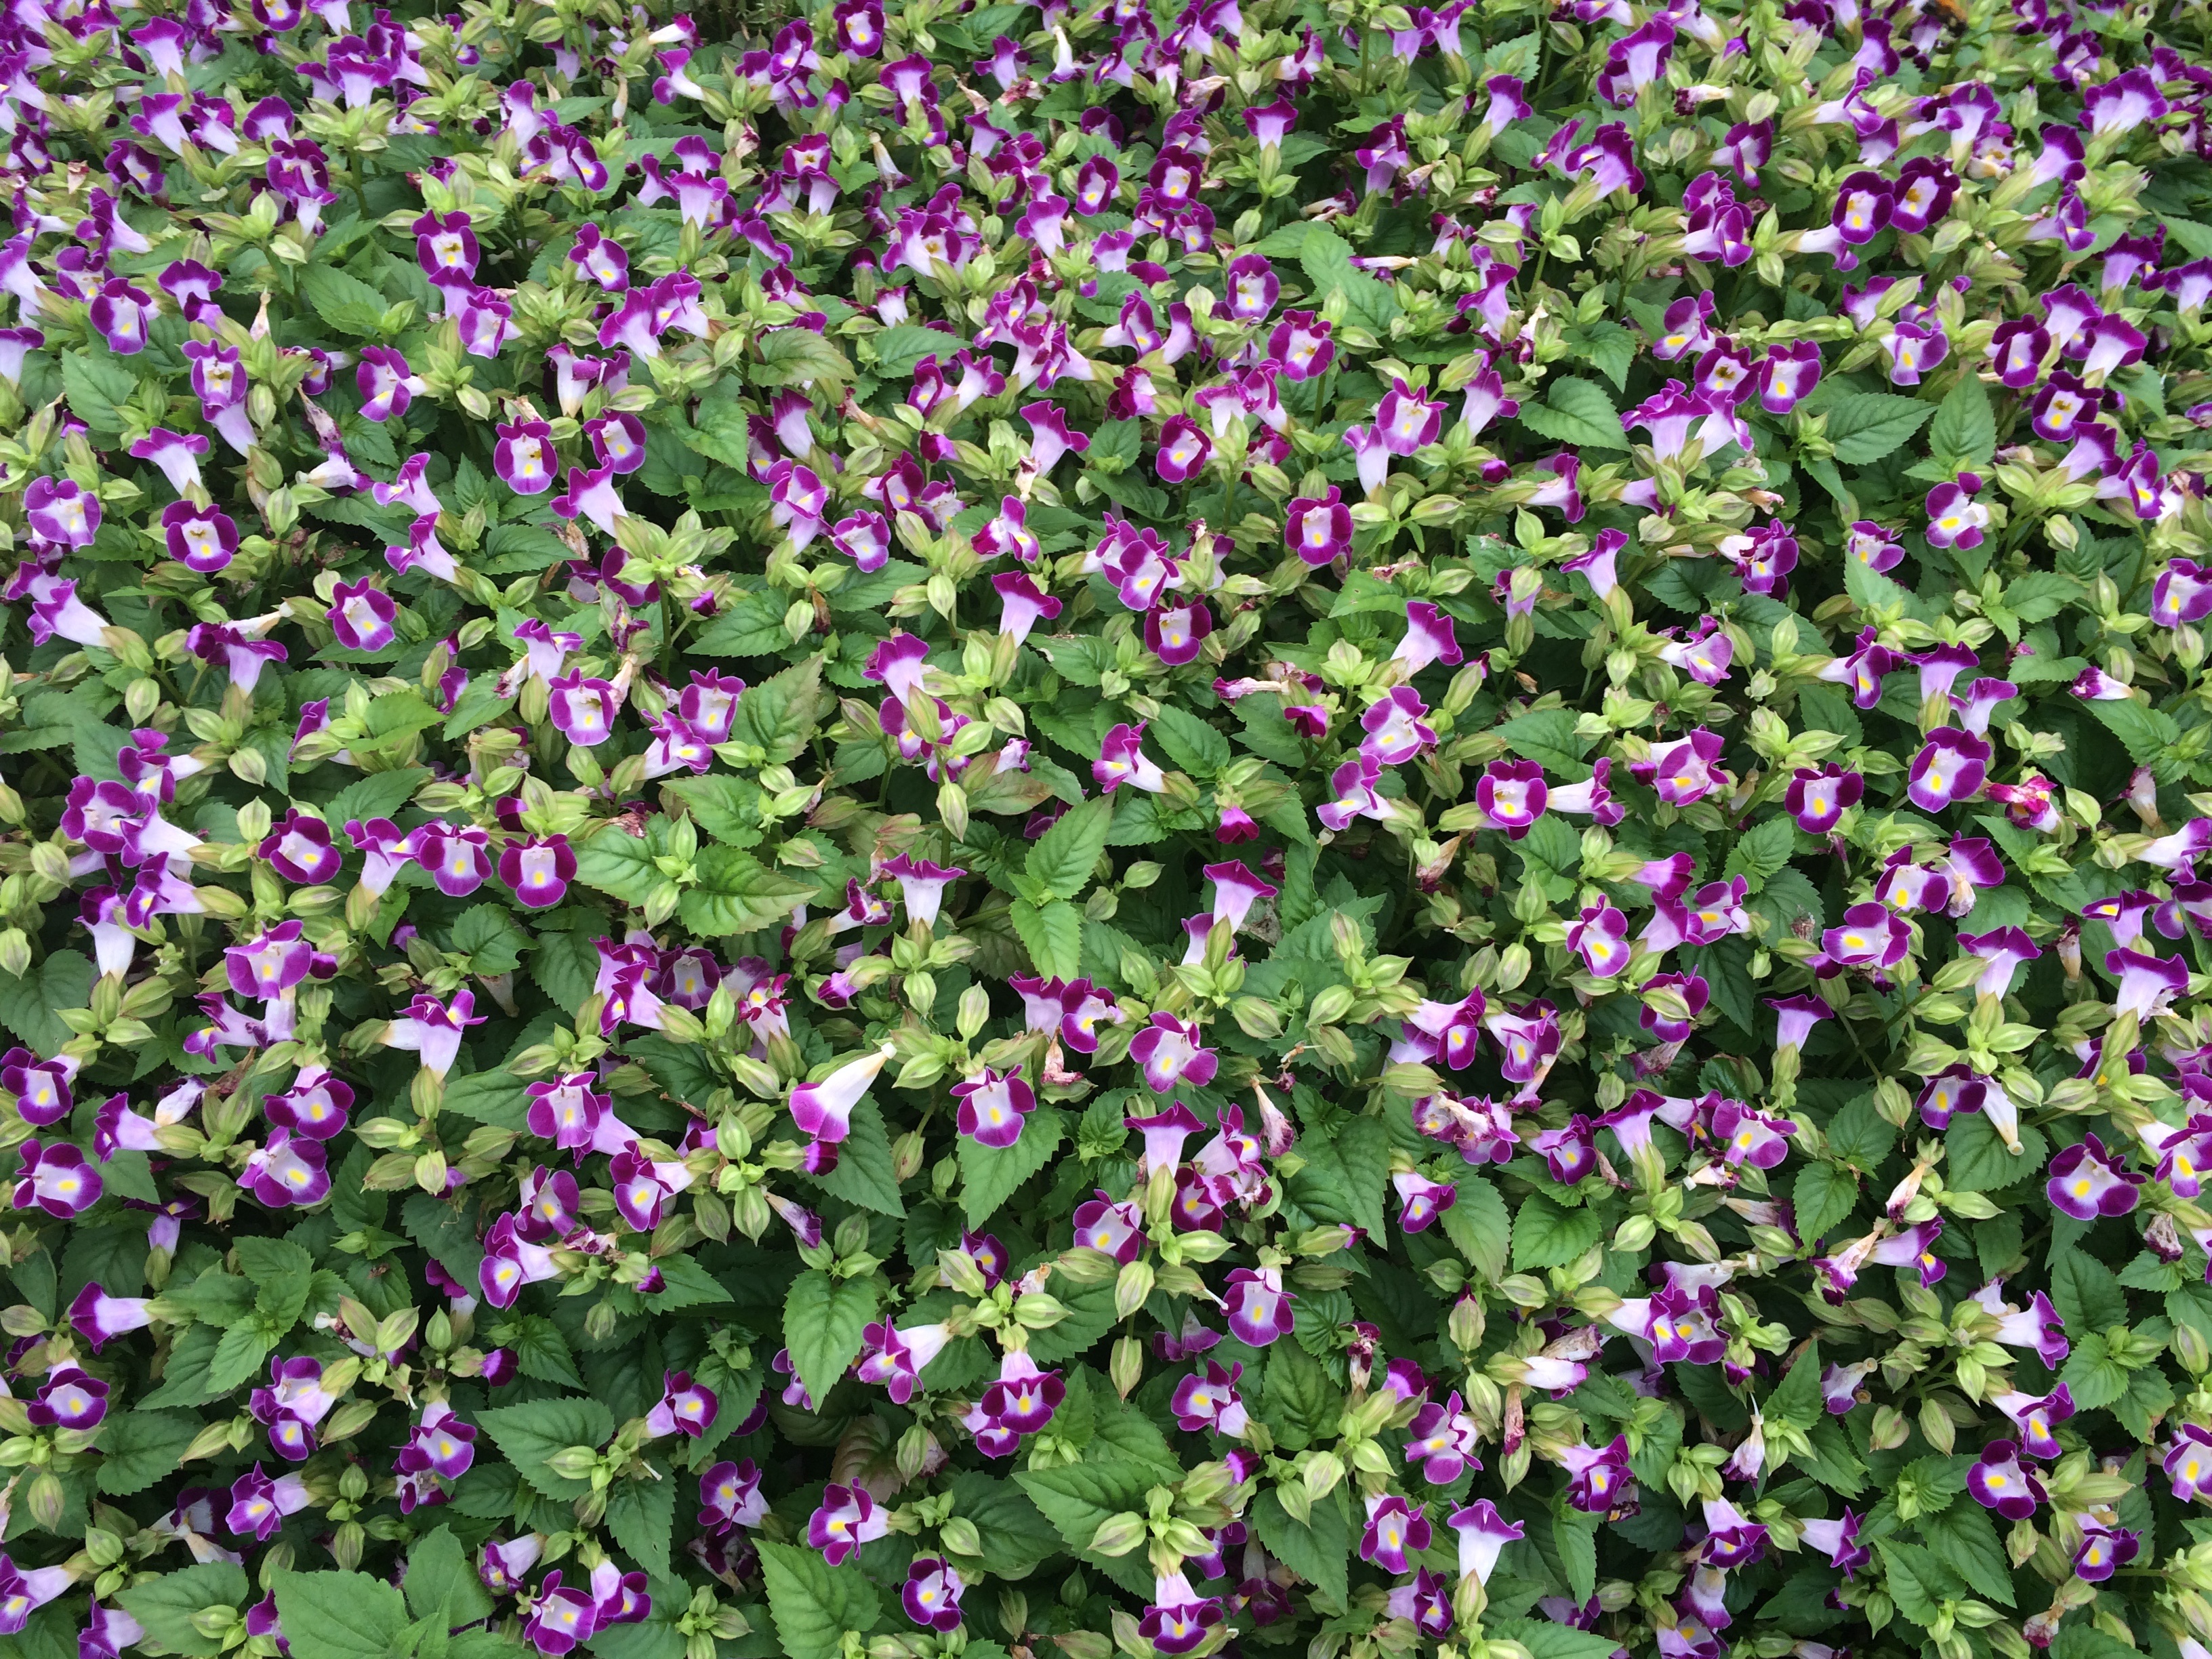
plant, flower, green, herb, botany, blue, japan, flora, wildflower, flowers, flower bed, shrub, groundcover, viola, otsu park, yokosuka, floret, flowering plant, blue violet, bellflower family, annual plant, land plant, violet family, breckland thyme